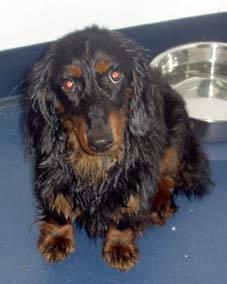
dog